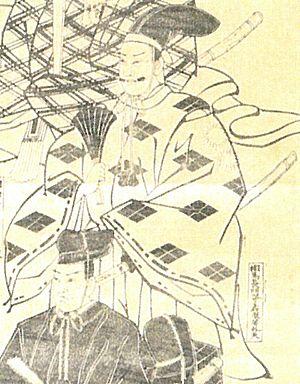
Sōma Moritane est un samouraï de l'époque Sengoku de l'histoire du Japon, chef à la 15ᵉ génération du clan Sōma. Personnage clé dans les combats qui ont lieu dans le nord du Japon, en particulier avec le clan Date, il est le père de Sōma Yoshitane.